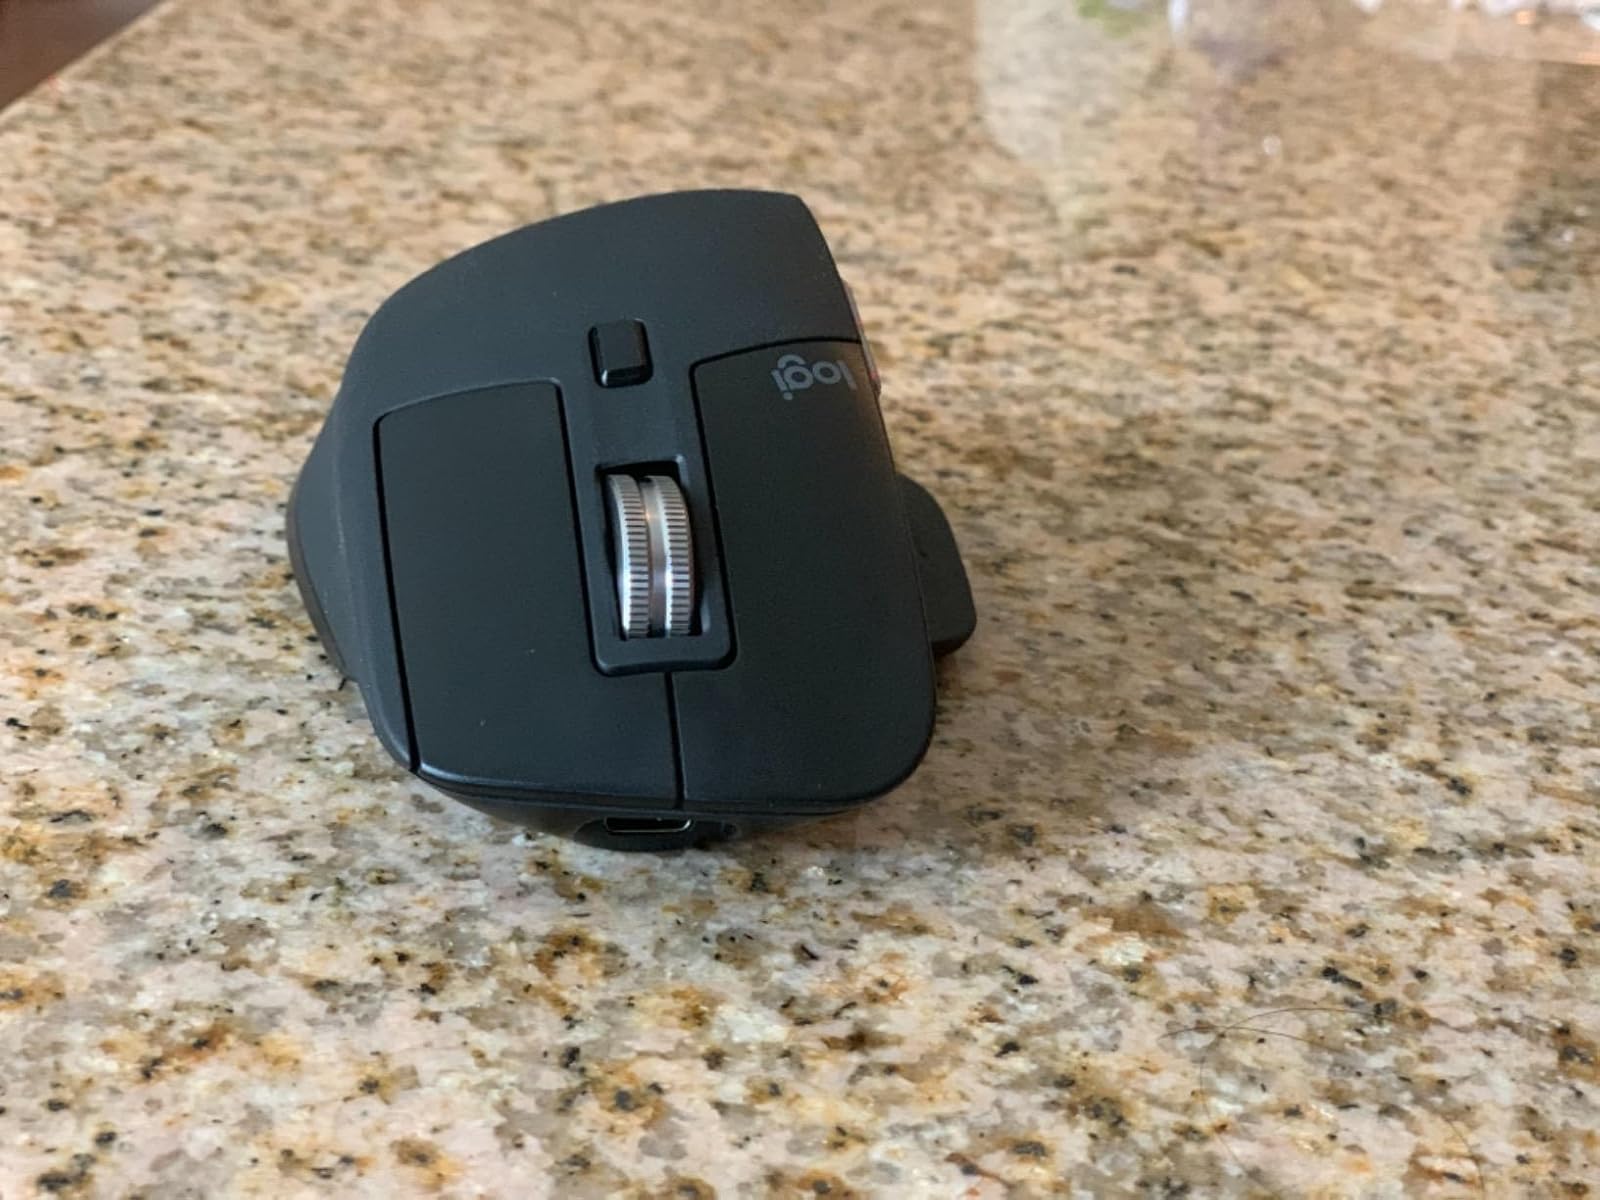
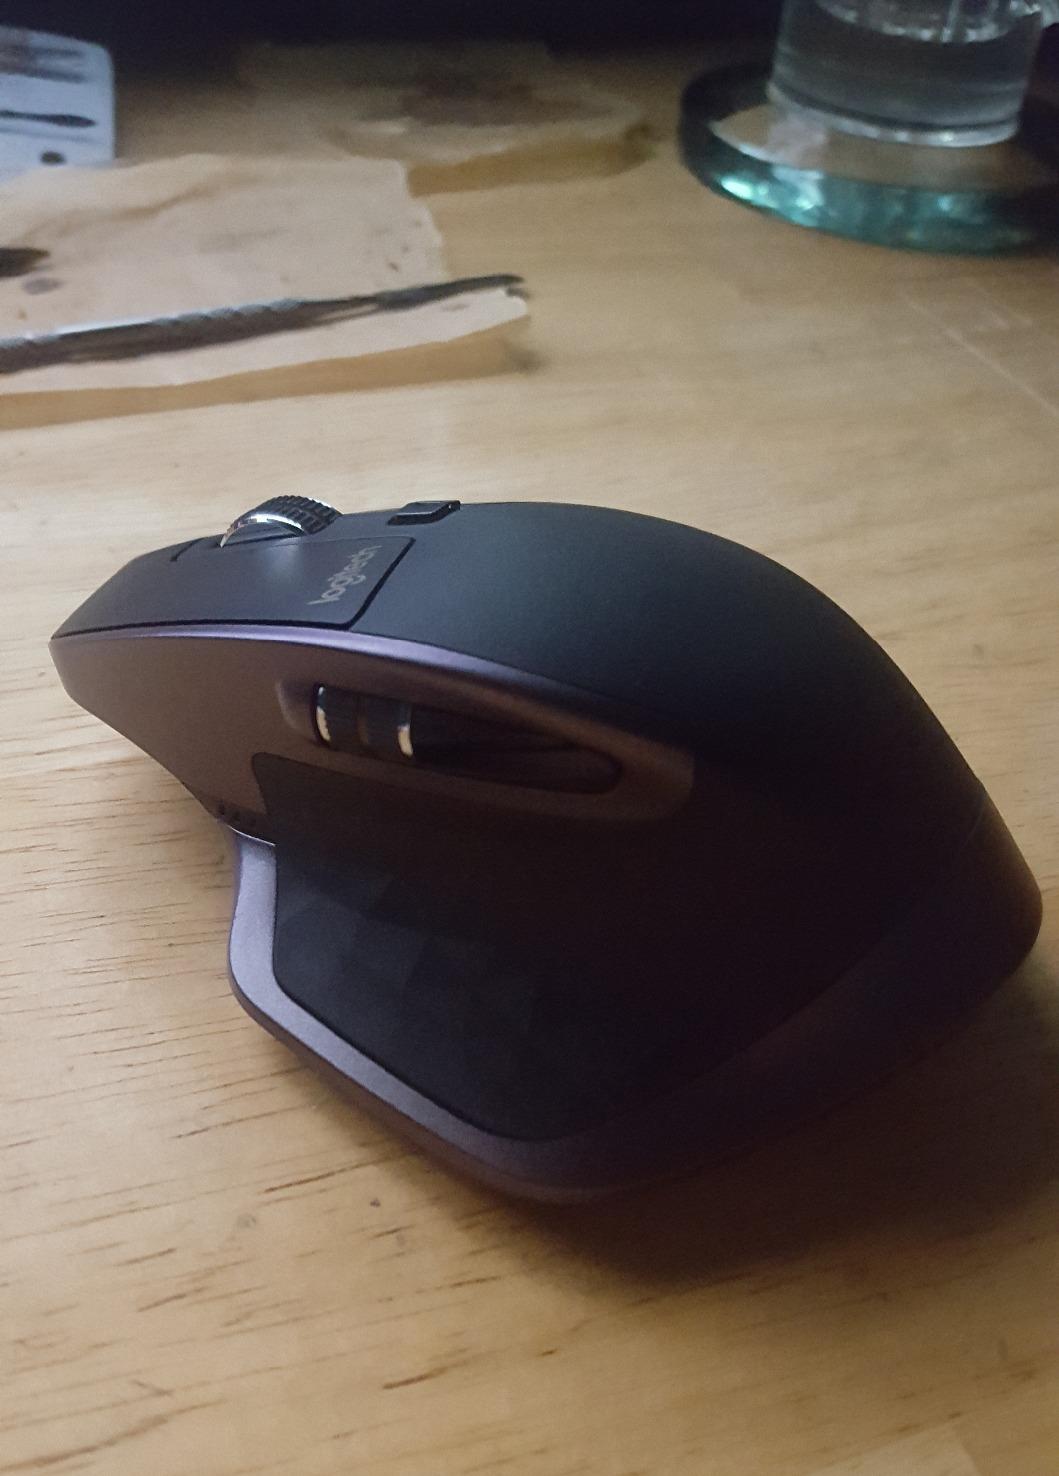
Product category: mouse
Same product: no